The Law of Enclosures

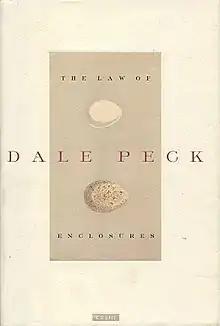
First edition cover

The Law of Enclosures is a 1996 novel by American authorDale Peck, which was adapted into the 2000 film "The Law of Enclosures" by Canadian director John Greyson.